Solanum mauritianum

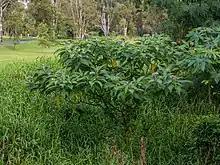
Naturalisation in Australia

Woolly nightshade has become a widespread invasive weed in the Azores Islands, Cook Islands, Fiji, Hawai‘i, Java, New Caledonia, Norfolk Island, Madeira Island, Solomon Islands, Tonga, Réunion Island, Mauritius, Madagascar, Australia, New Zealand, India, Sri Lanka, Nepal, Vietnam, Philippines, continental Portugal, the US states of California and Florida and several sub-Saharan African countries.